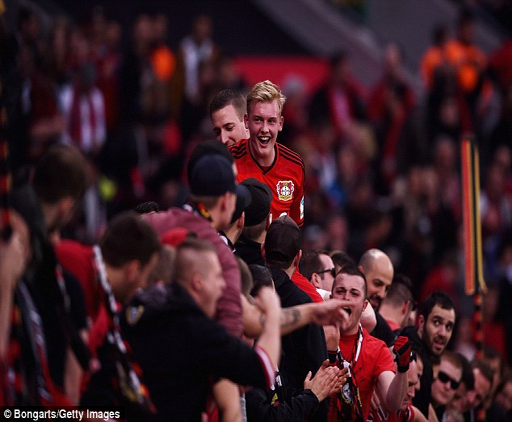
person ends up with the fans as they celebrate a victory against football team